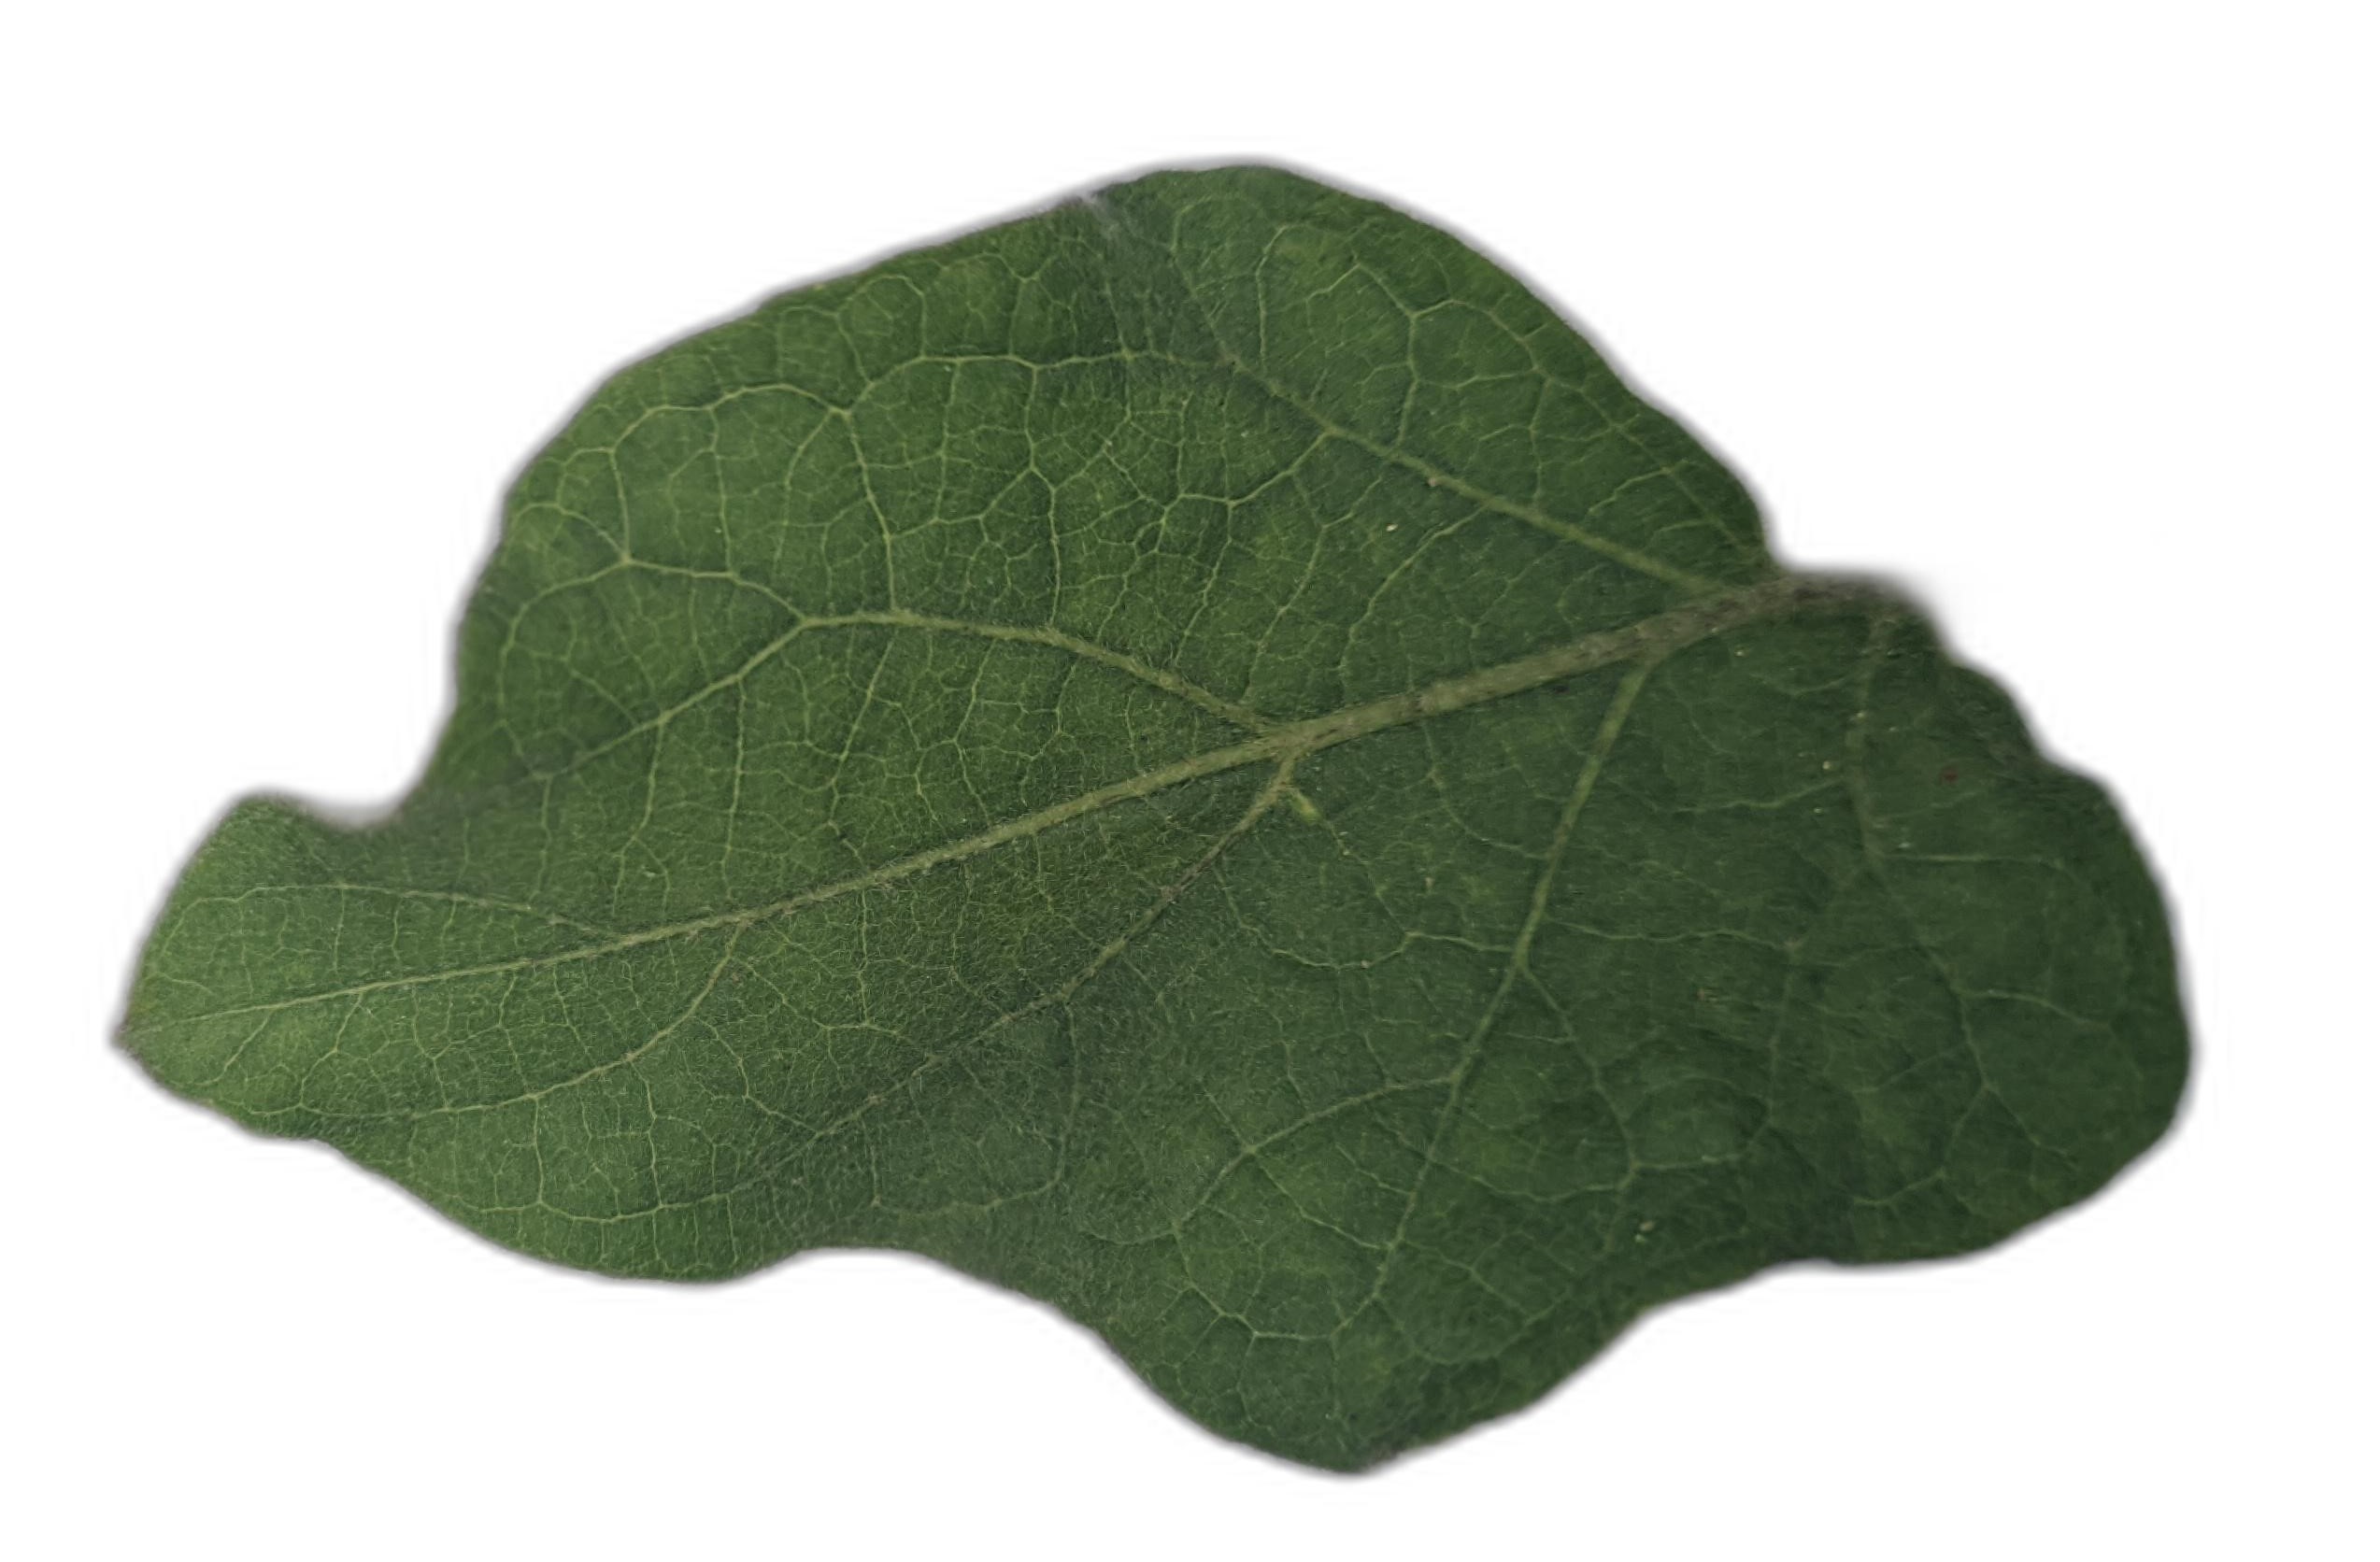
Label: Healthy Leaf